Geology of Hainan Island

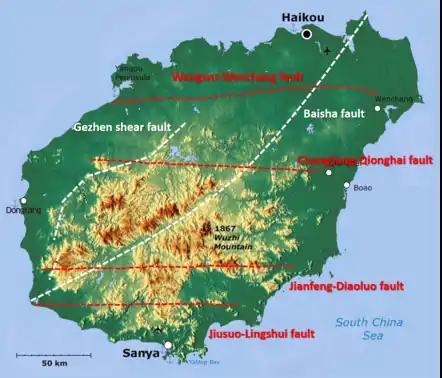
Two main sets of faults in Hainan Island, one trending east, while the other trends northeast

There are dominantly two sets of fault systems that exist on Hainan Island, one set trending east and the other trending northeast. Wangwu-Wenchang fault, Changjiang-Qionghai fault, Jianfeng-Diaoluo fault and Jiusuo-Lingshui fault are the major east-trending faults, while Gezhen shear fault and Baisha fault are the dominant northeast-trending faults on the Island.